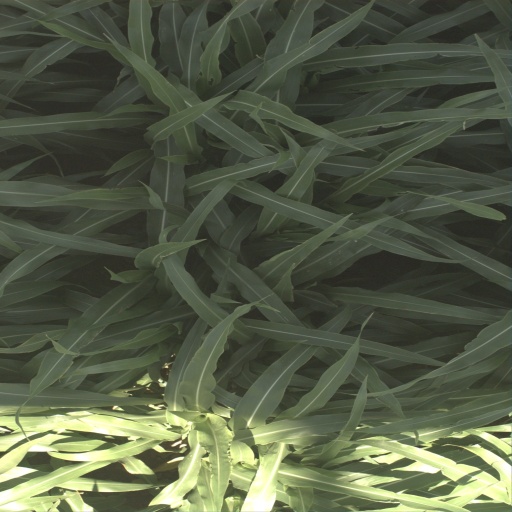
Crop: sorghum